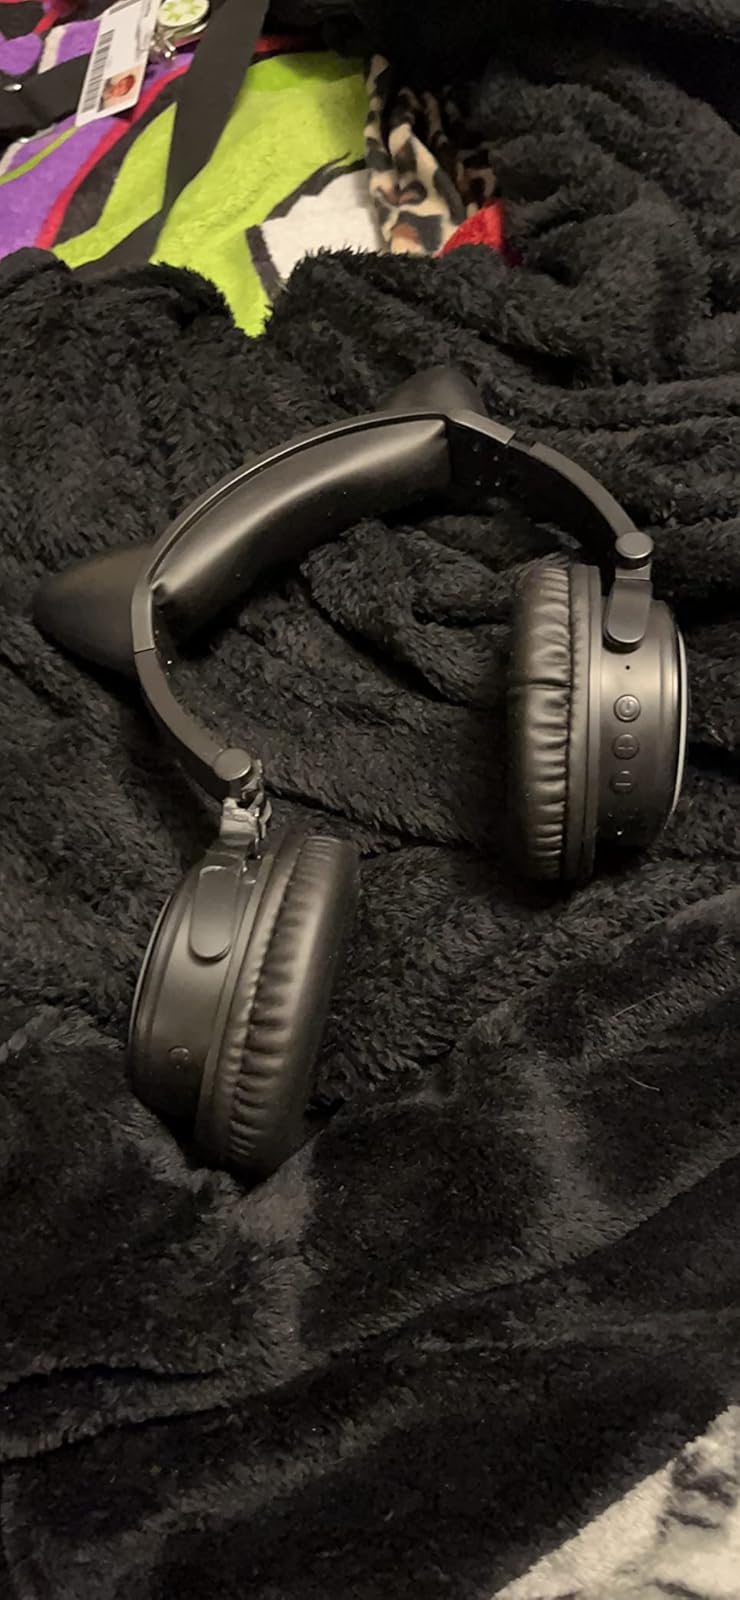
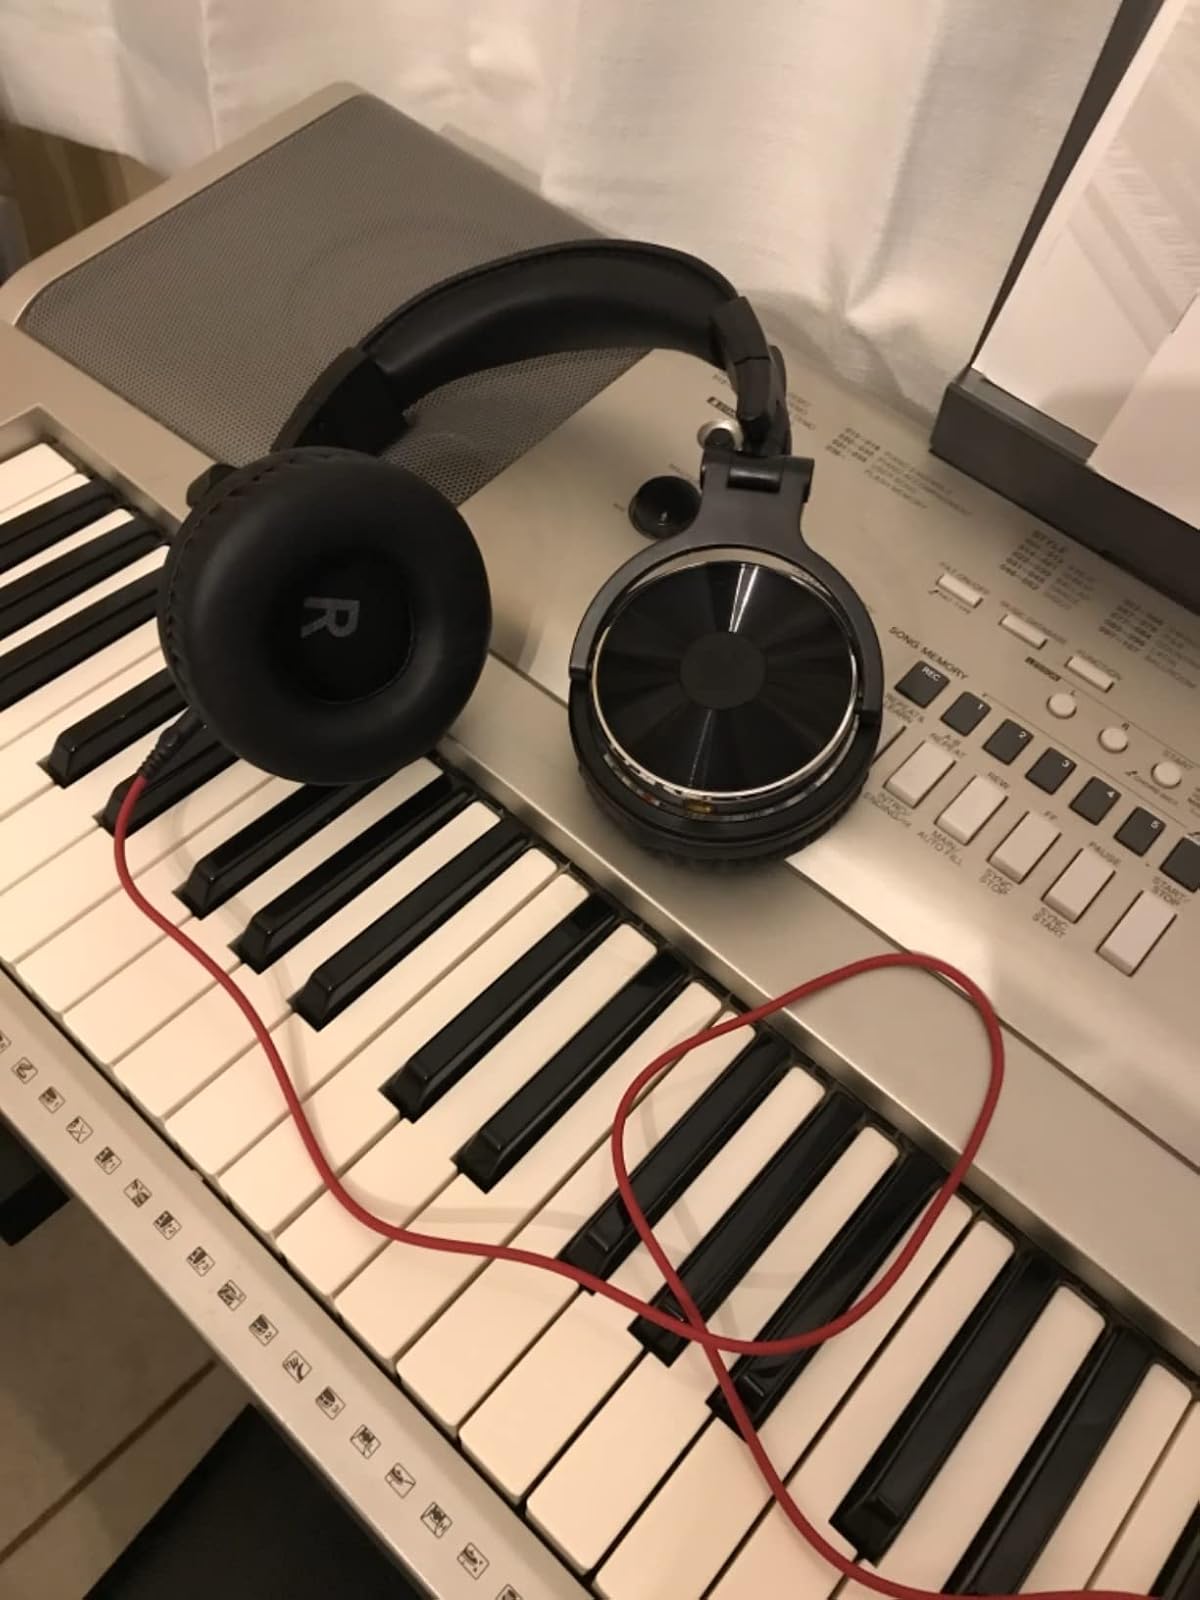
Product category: headphones
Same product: no